Porsche 911 (992)

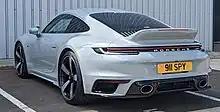
911 Sport Classic

Unlike the previous generation, the Carrera GTS and 4 GTS had an Aerokit option that replaced the deployable spoiler with a fixed spoiler and wing.